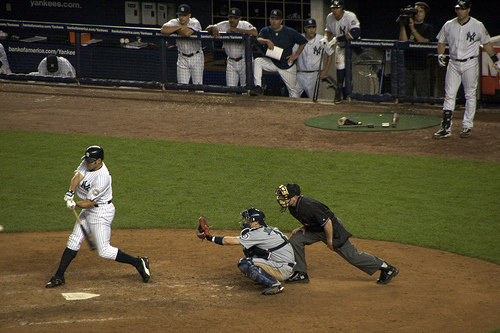
người đàn ông áo trắng đang chơi bóng chày trên sân